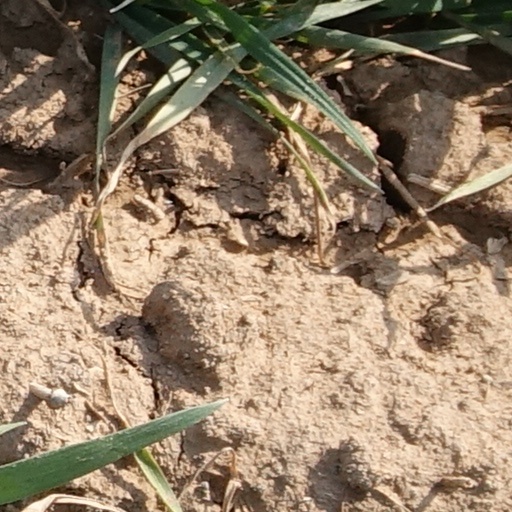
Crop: wheat